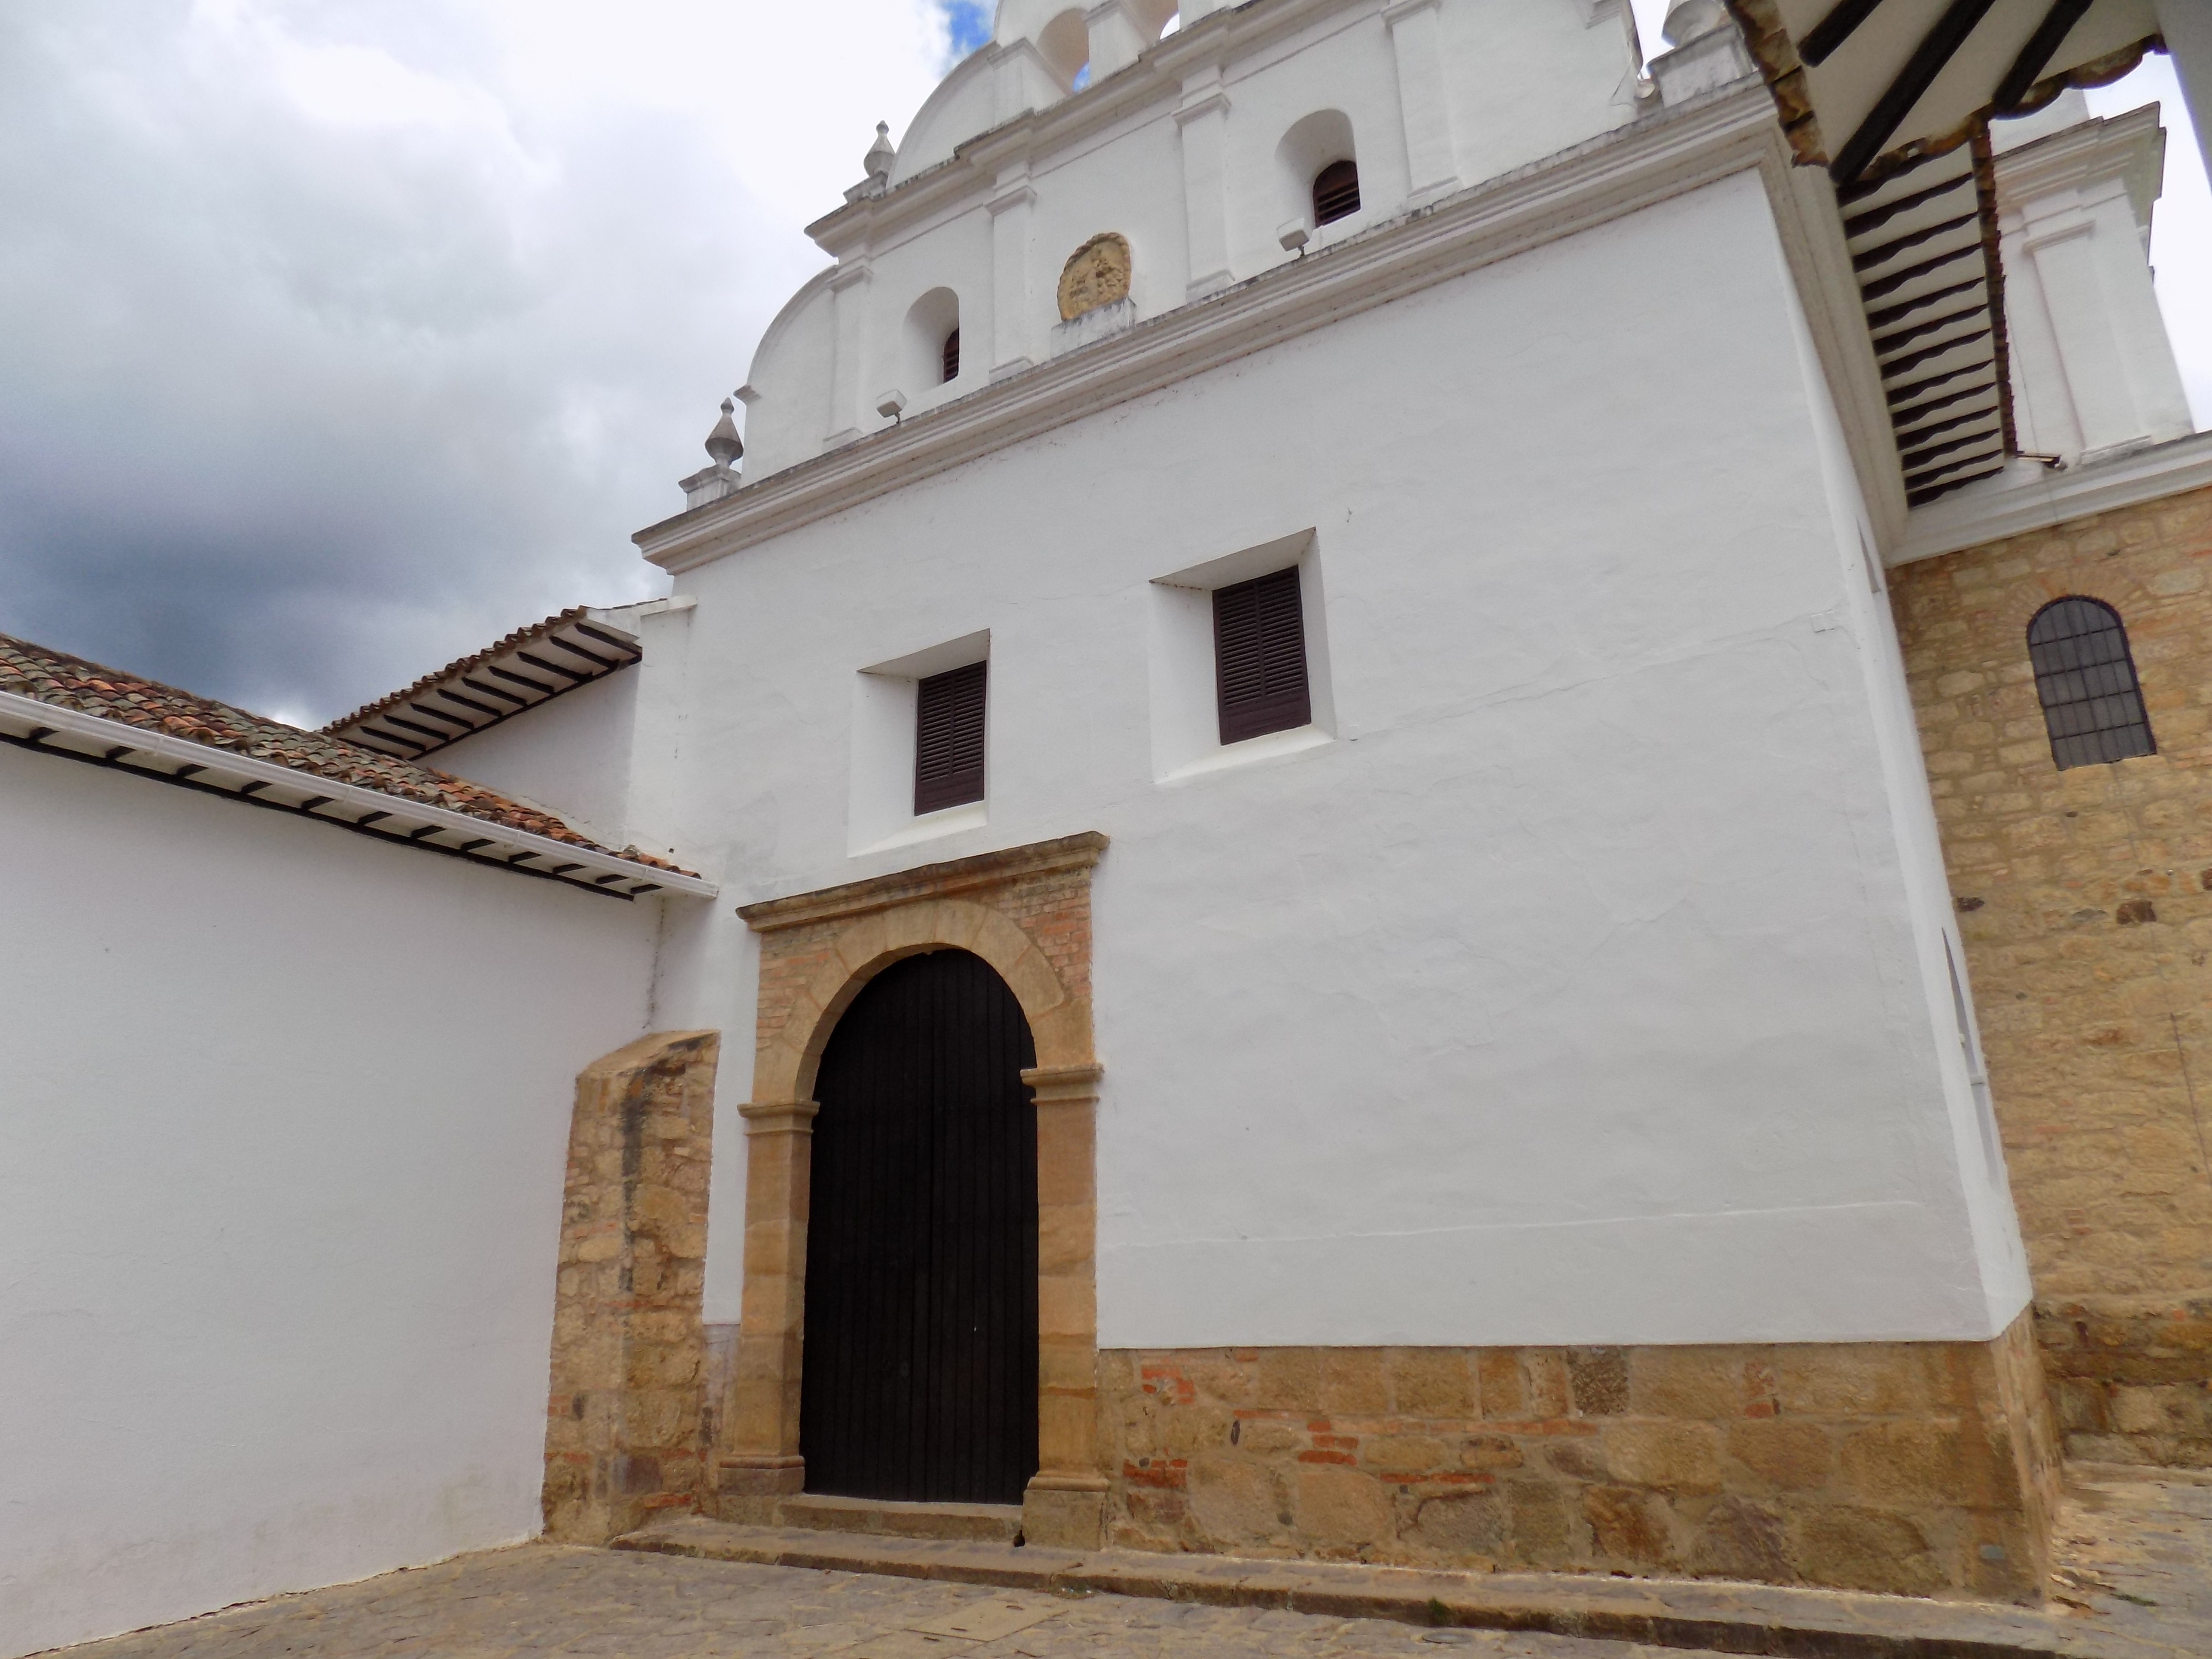
architecture, people, villa, house, building, rural, plaza, facade, property, church, chapel, place of worship, synagogue, colombia, colonial, spanish missions in california, leyva